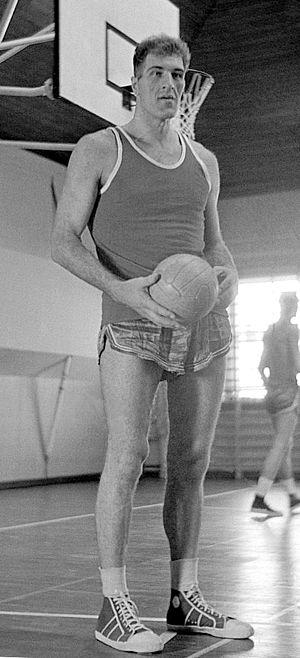
Jānis Krūmiņš, né le 30 janvier 1930, décédé le 26 novembre 1994 à Riga, était un joueur de basket-ball soviétique. Vainqueur des trois premières éditions de la coupe des clubs champions, il est également trois fois médaillé d'argent aux Jeux olympiques, lors des éditions de 1956, 1960 et 1964.